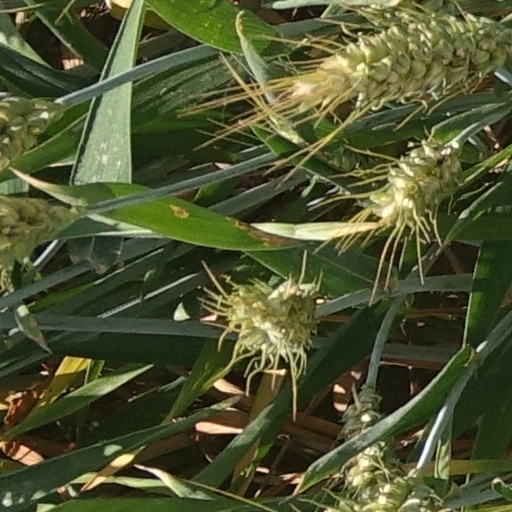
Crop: wheat